San Francisco General Hospital

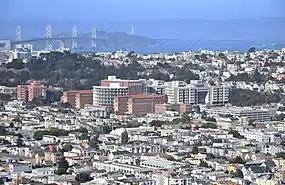
San Francisco General Hospital (seen against the backdrop of Potrero Hill and the Bay Bridge, and parts of the Mission District in the foreground)

In November 2008, San Francisco voters approved an $887.4 million general obligation bond for the General Hospital rebuild, work began in 2009, and was expected to be finished in 2015.